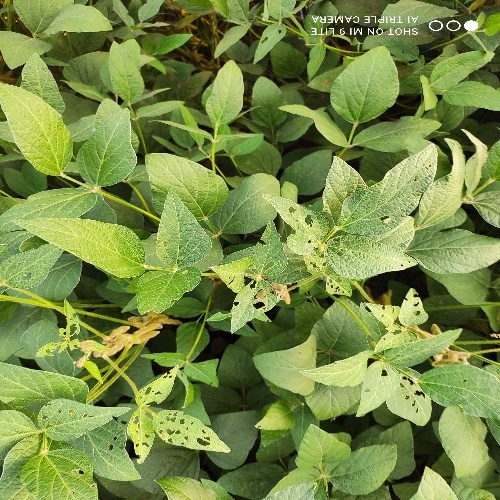
Label: Caterpillar